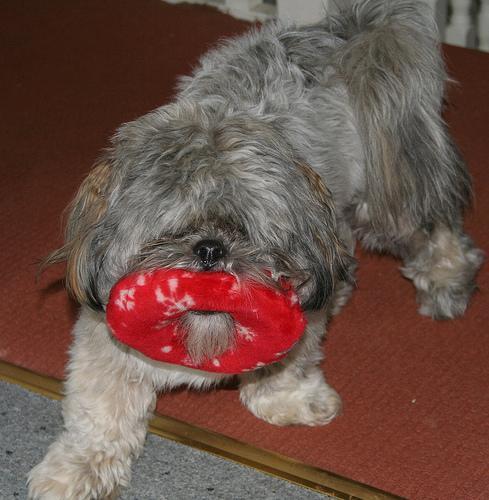
Lhasa